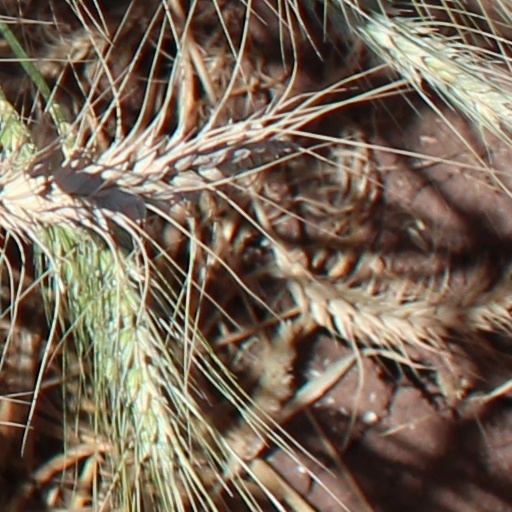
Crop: wheat